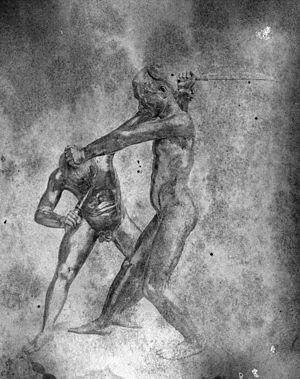
Dha est un nom qui désigne deux choses proches :